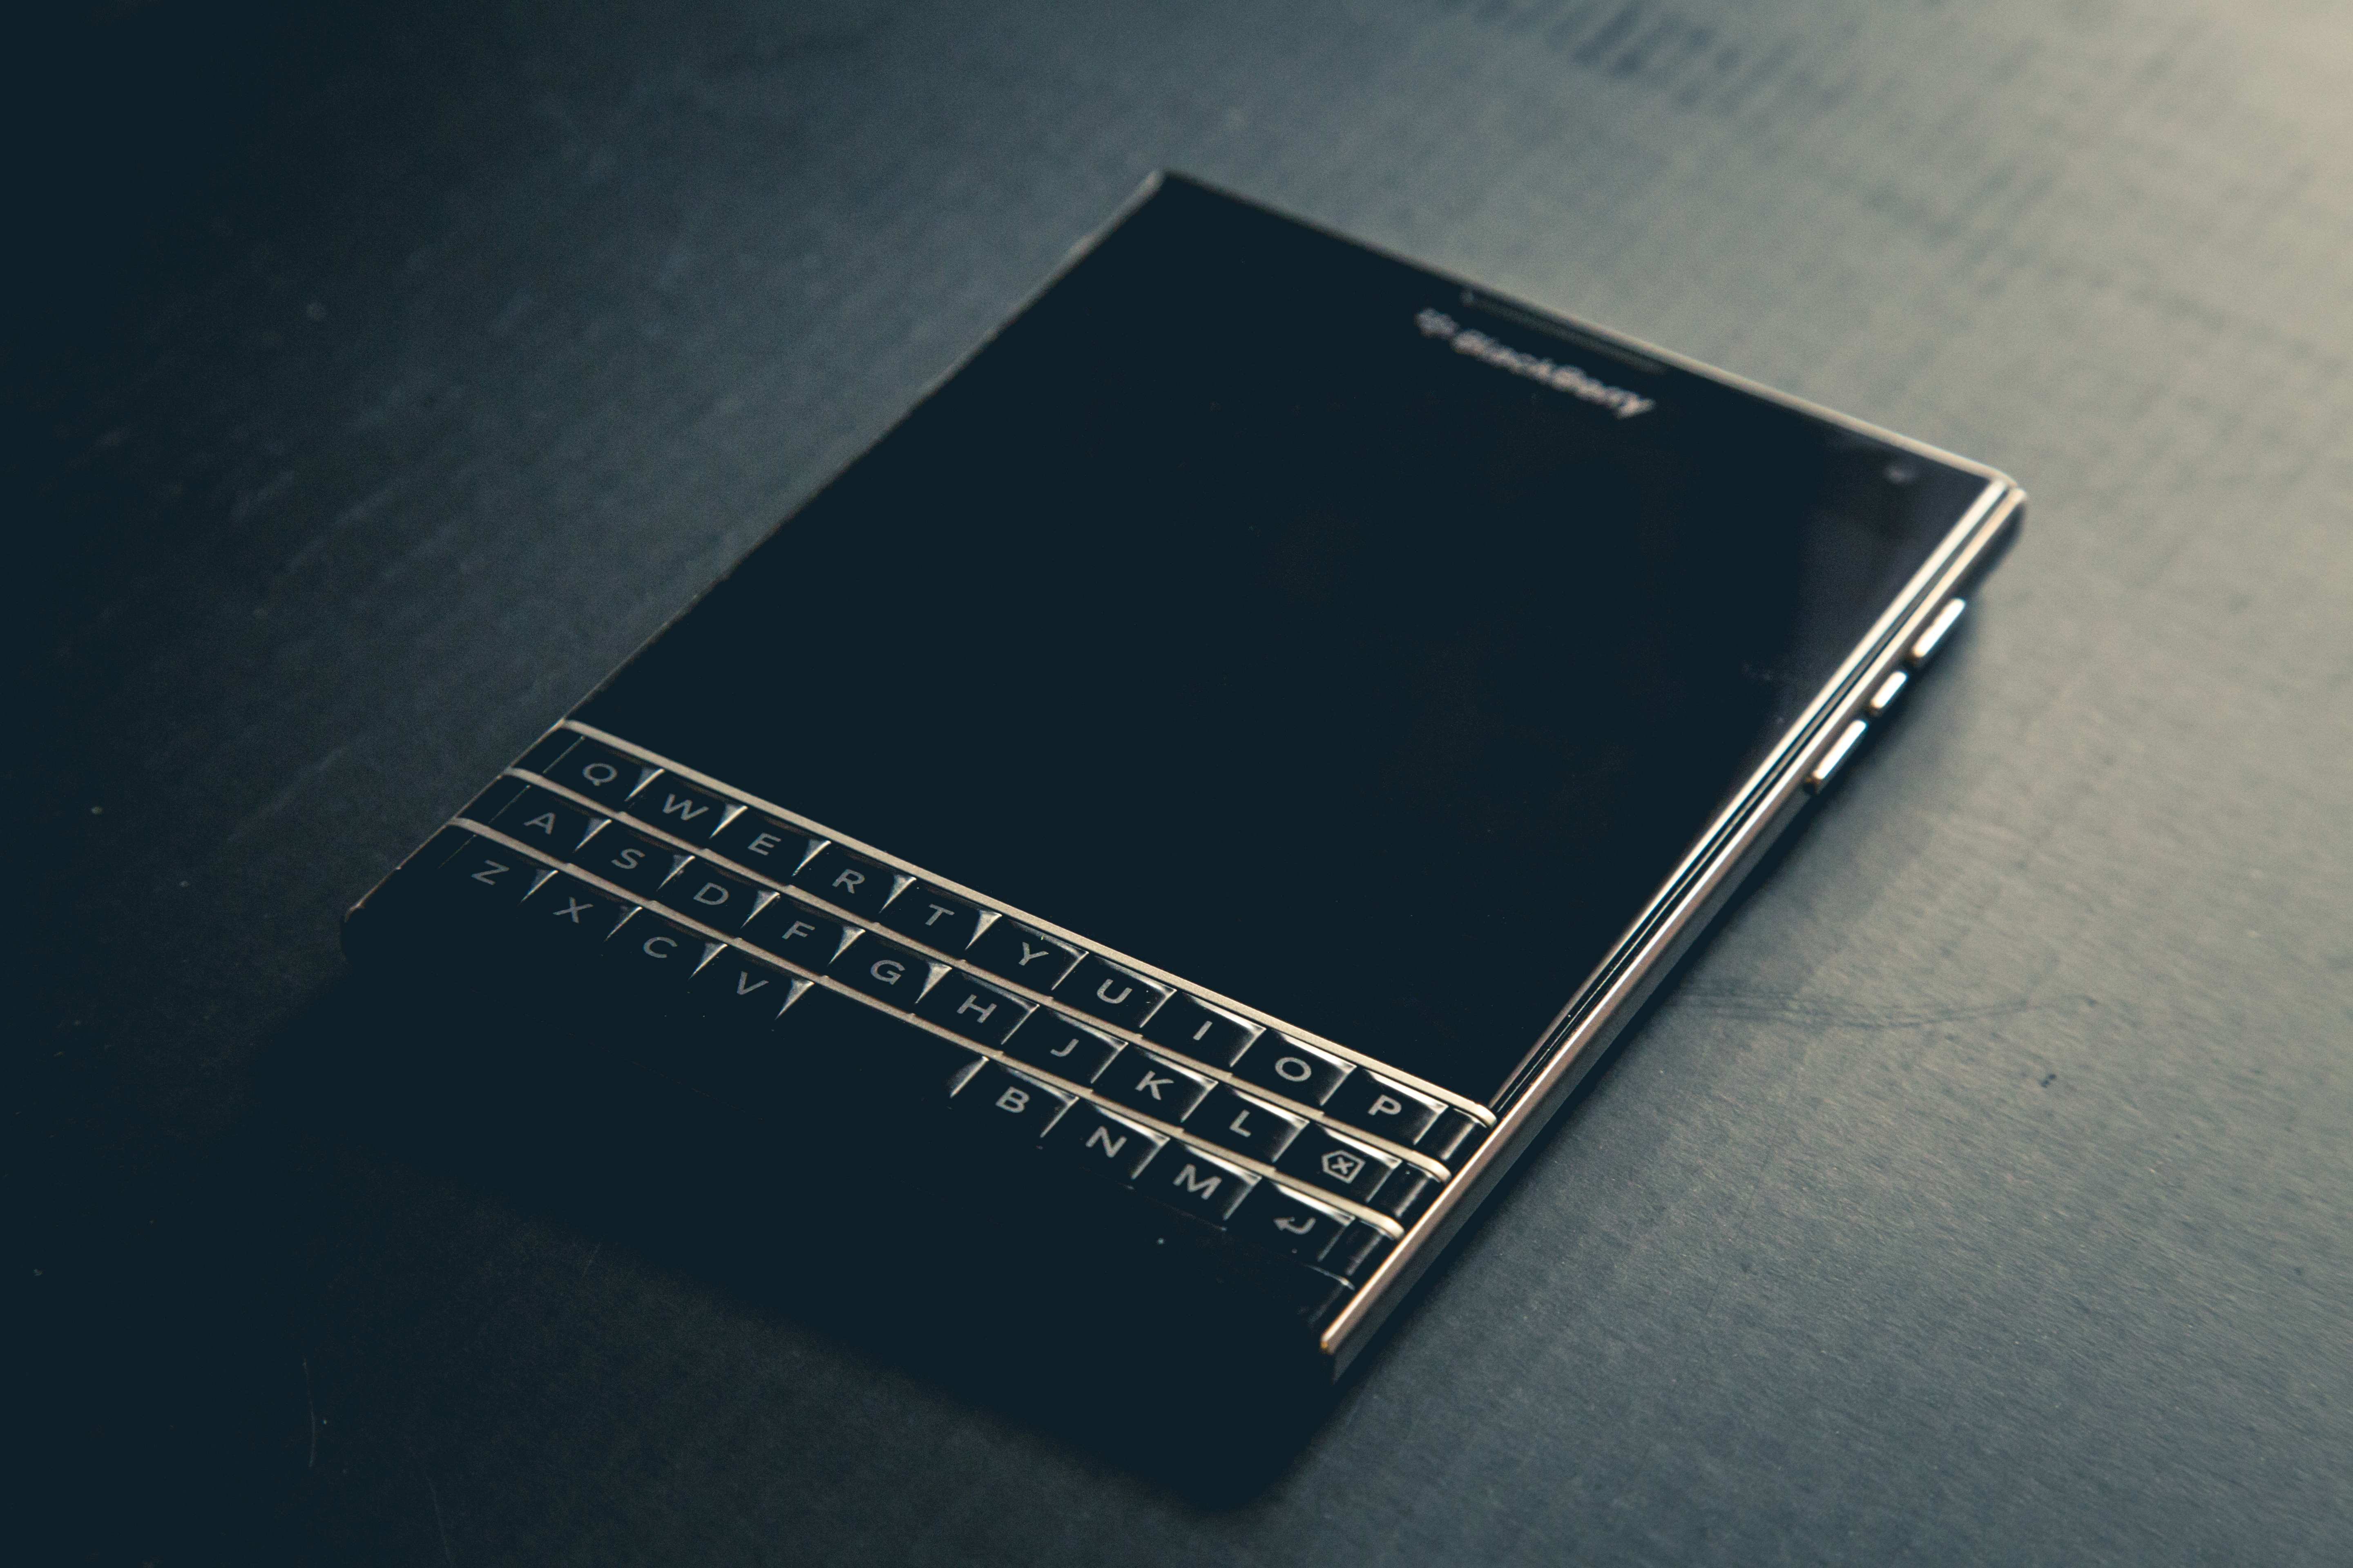
laptop, smartphone, keyboard, technology, gadget, business, mobile phone, blackberry, device, brand, passport, screenshot, keypad, personal computer hardware, BlackBerry Passport